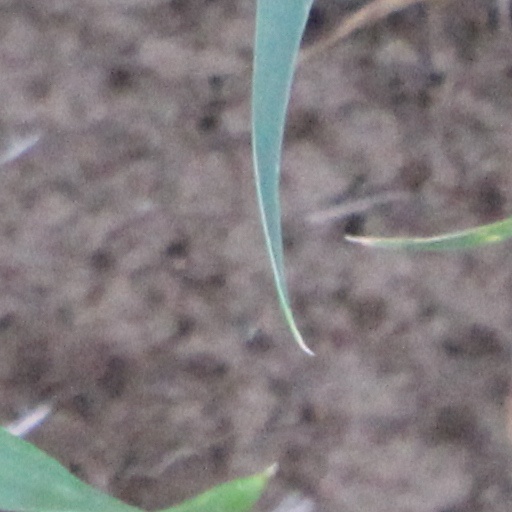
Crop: wheat